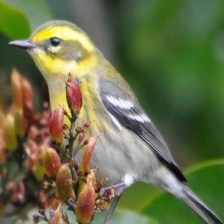
Species: TOWNSENDS WARBLER
Scientific name: SETOPHAGA TOWNSENDI